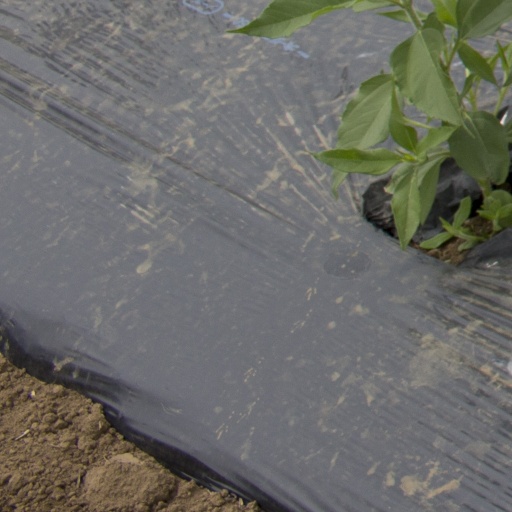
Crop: Jerusalem artichoke